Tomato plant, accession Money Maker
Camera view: vertical (180 deg); turntable rotation: 300 degrees
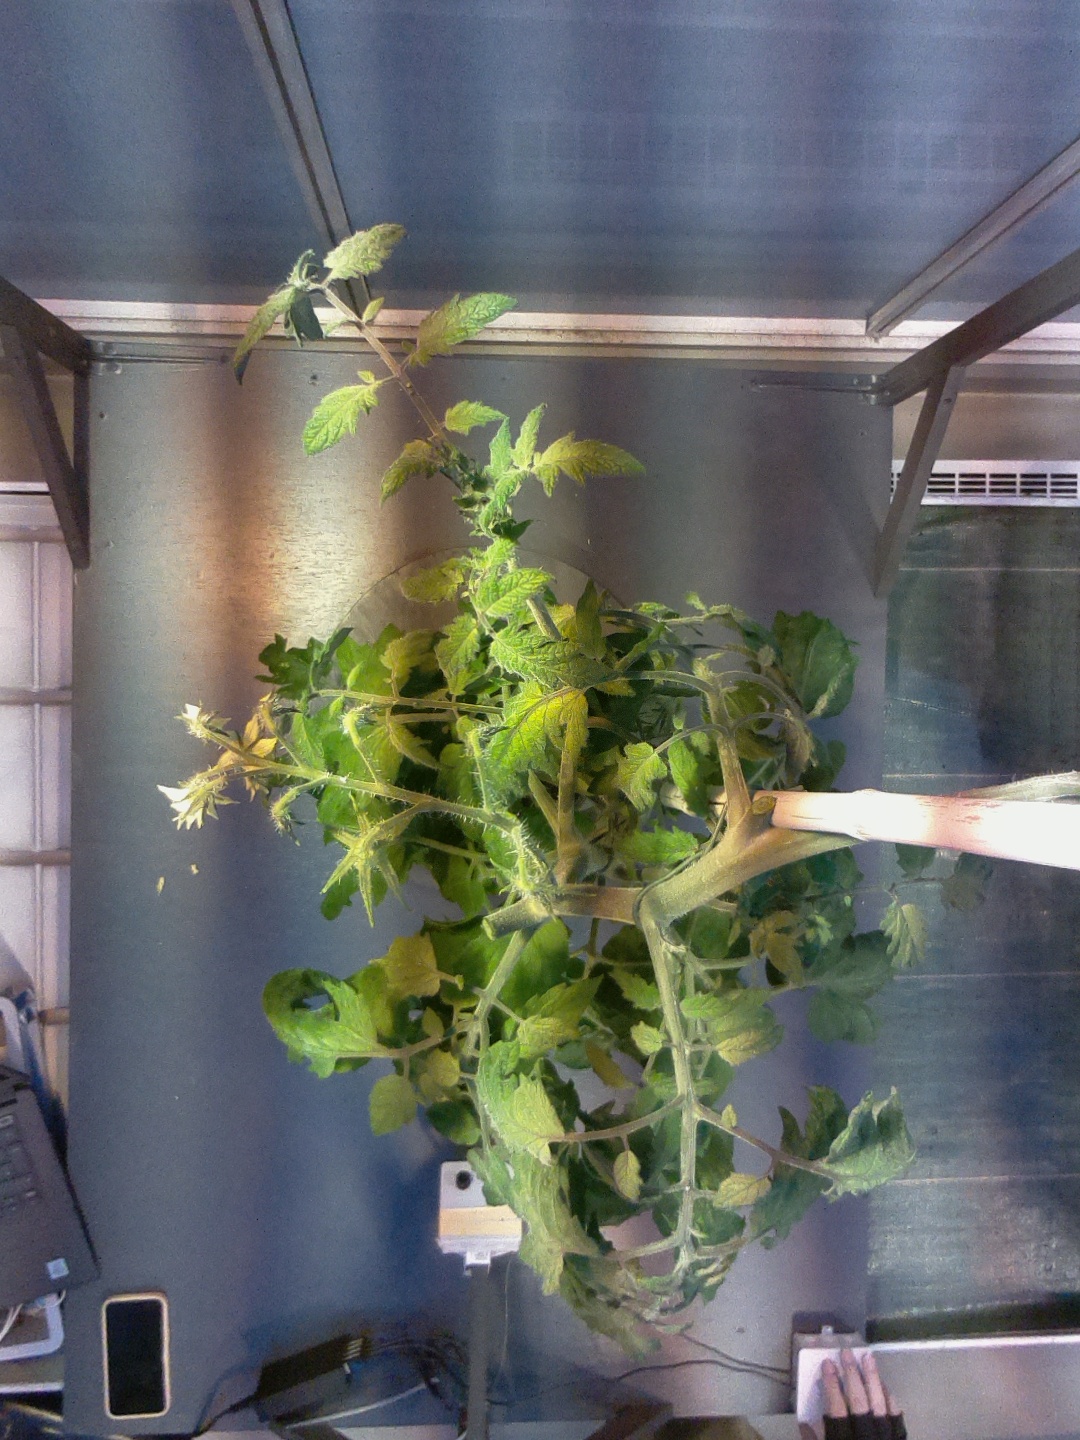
BBCH growth stage 72: 20%-30% of final fruit size